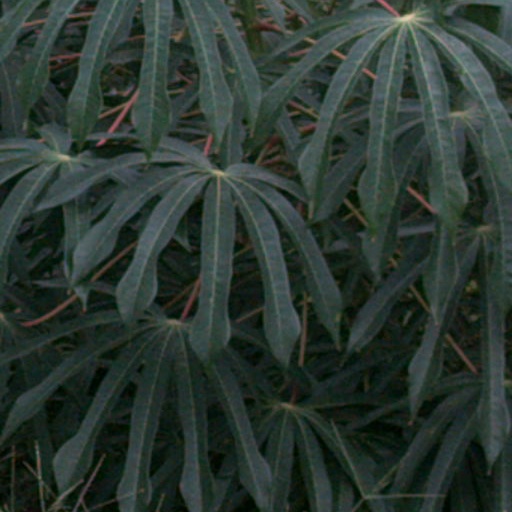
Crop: cassava